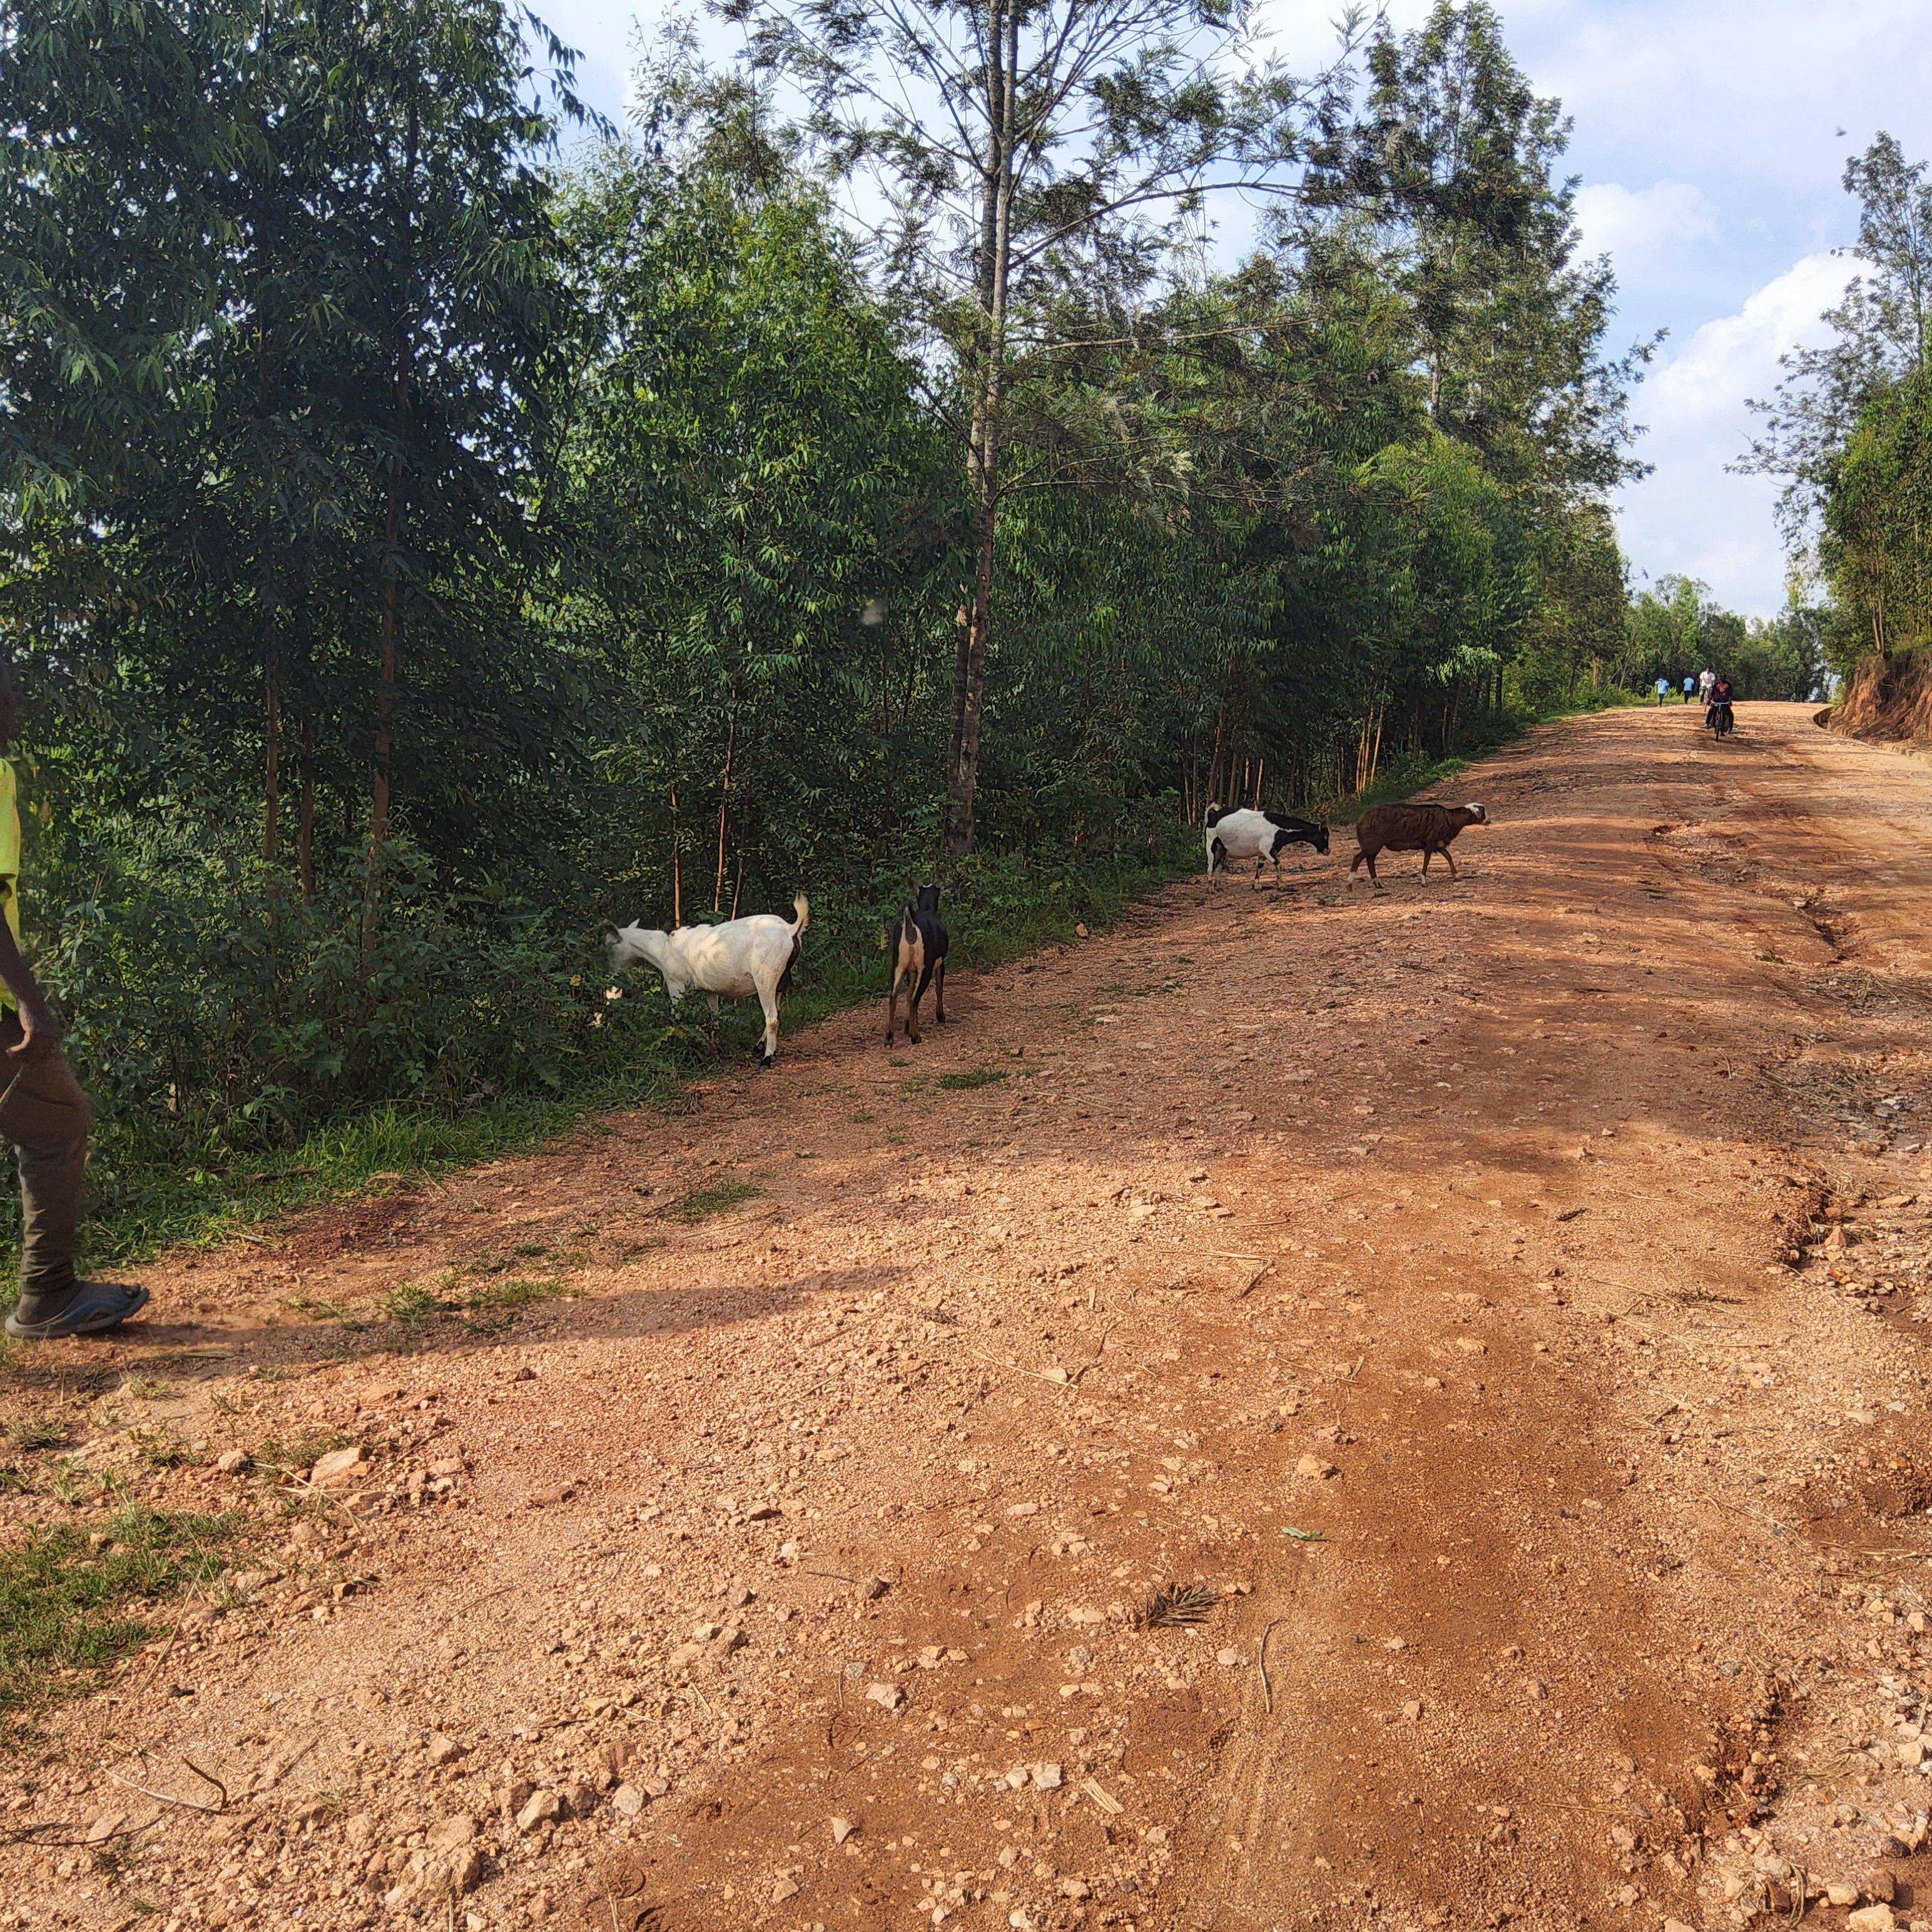
Hii ni barabara kavu ya vumbi, ambapo mbuzi na mfugaji wanaonekana wakiwa pamoja. Mbuzi wanaonekana wakiwa wanakula malisho huku mfugaji anaonekana akiwa anawalinda na kuwatunza. Eneo hili linaonekana ni eneo la Afrika mashariki kwani lipo sehemu ambapo vijijini watu hutumia mbuzi kwaajili ya shughuli ya ufugaji.